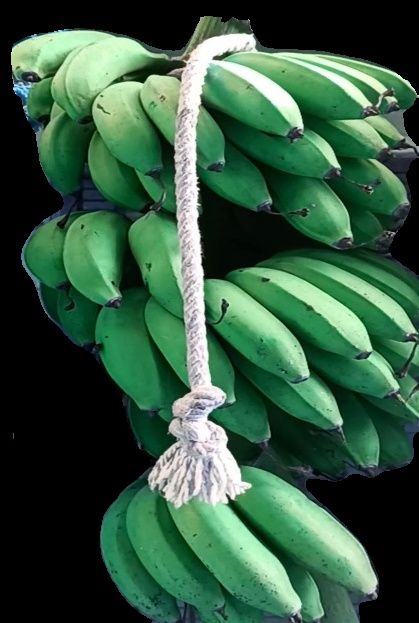
Variety: rasbale
Grade: grade2